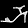
Label: Sandal